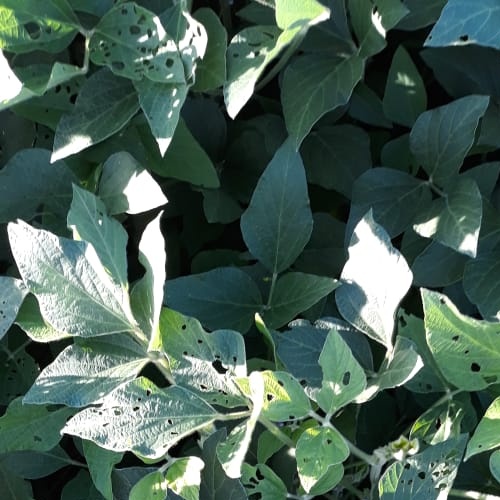
Label: Diabrotica_speciosa